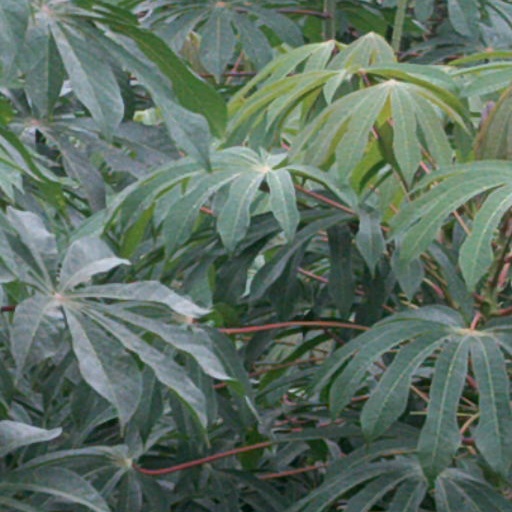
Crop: cassava